HMAS Adelaide (1918)

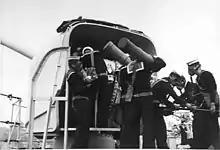
Gun crew loading one of "Adelaide" 6-inch guns in 1939

The ship's badge was based on the municipal seal of the City of Adelaide. Her motto was ""Ut Prosint Omnibus Conjuncti"", Latin for "United for the Common Weal". Some incorrect versions of the ship's badge show the motto as "United We Stand", the motto for .